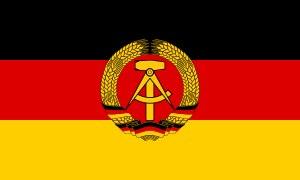
Ce article présente une histoire du football en RDA, entre 1945 et 1990, entre l’instauration de la RDA et sa disparition dans les mois qui suivirent la chute du Mur de Berlin.
Alpha est une série de bande dessinée de la collection Troisième vague publiée par Le Lombard. Série d'espionnage hyperréaliste, elle met en scène un agent de la CIA et son adjointe Sheena Ferguson.
Le drapeau de l'Allemagne est le drapeau civil, le drapeau d'État et le pavillon marchand de la république fédérale d'Allemagne. C'est un drapeau tricolore composé de trois bandes horizontales égales aux couleurs nationales de l'Allemagne : noir, rouge et or.
Cet article se consacre à la description de la culture en ex-République démocratique allemande.
Le marxisme-léninisme — terme associant le marxisme et le léninisme — est l'idéologie officielle, de la fin des années 1920 jusqu'aux années 1970, de la tendance majoritaire du mouvement communiste, c'est-à-dire des partis et des États alignés sur l'URSS ou sur la République populaire de Chine. Apparu à la fin des années 1920, après la mort de Lénine, le terme veut affirmer une continuité entre la pensée de Marx et celle de Lénine, et souligner l'apport créateur de ce dernier au marxisme.